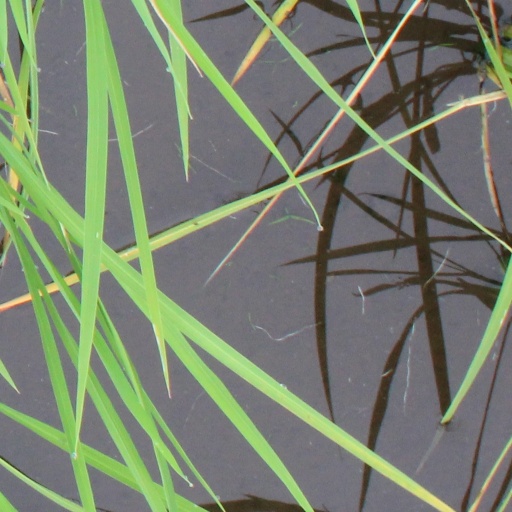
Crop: rice